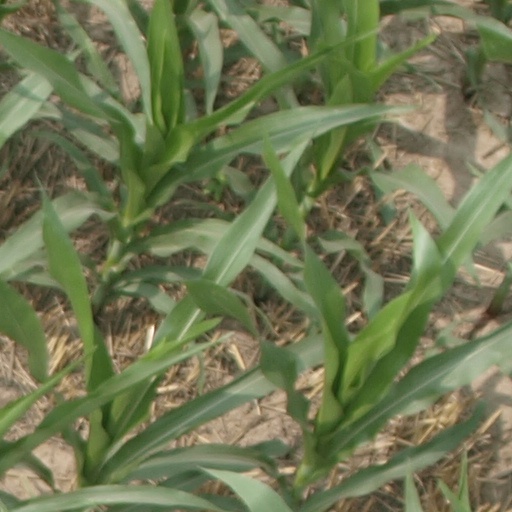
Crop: maize; corn